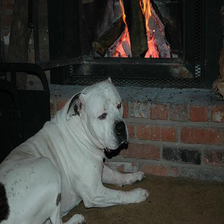
Species: dog
Breed: american bulldog